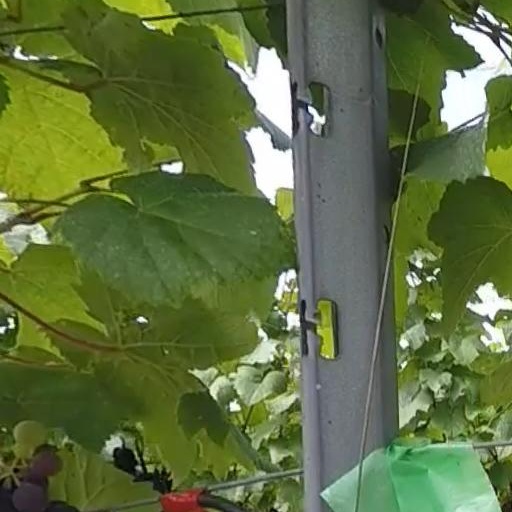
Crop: grape